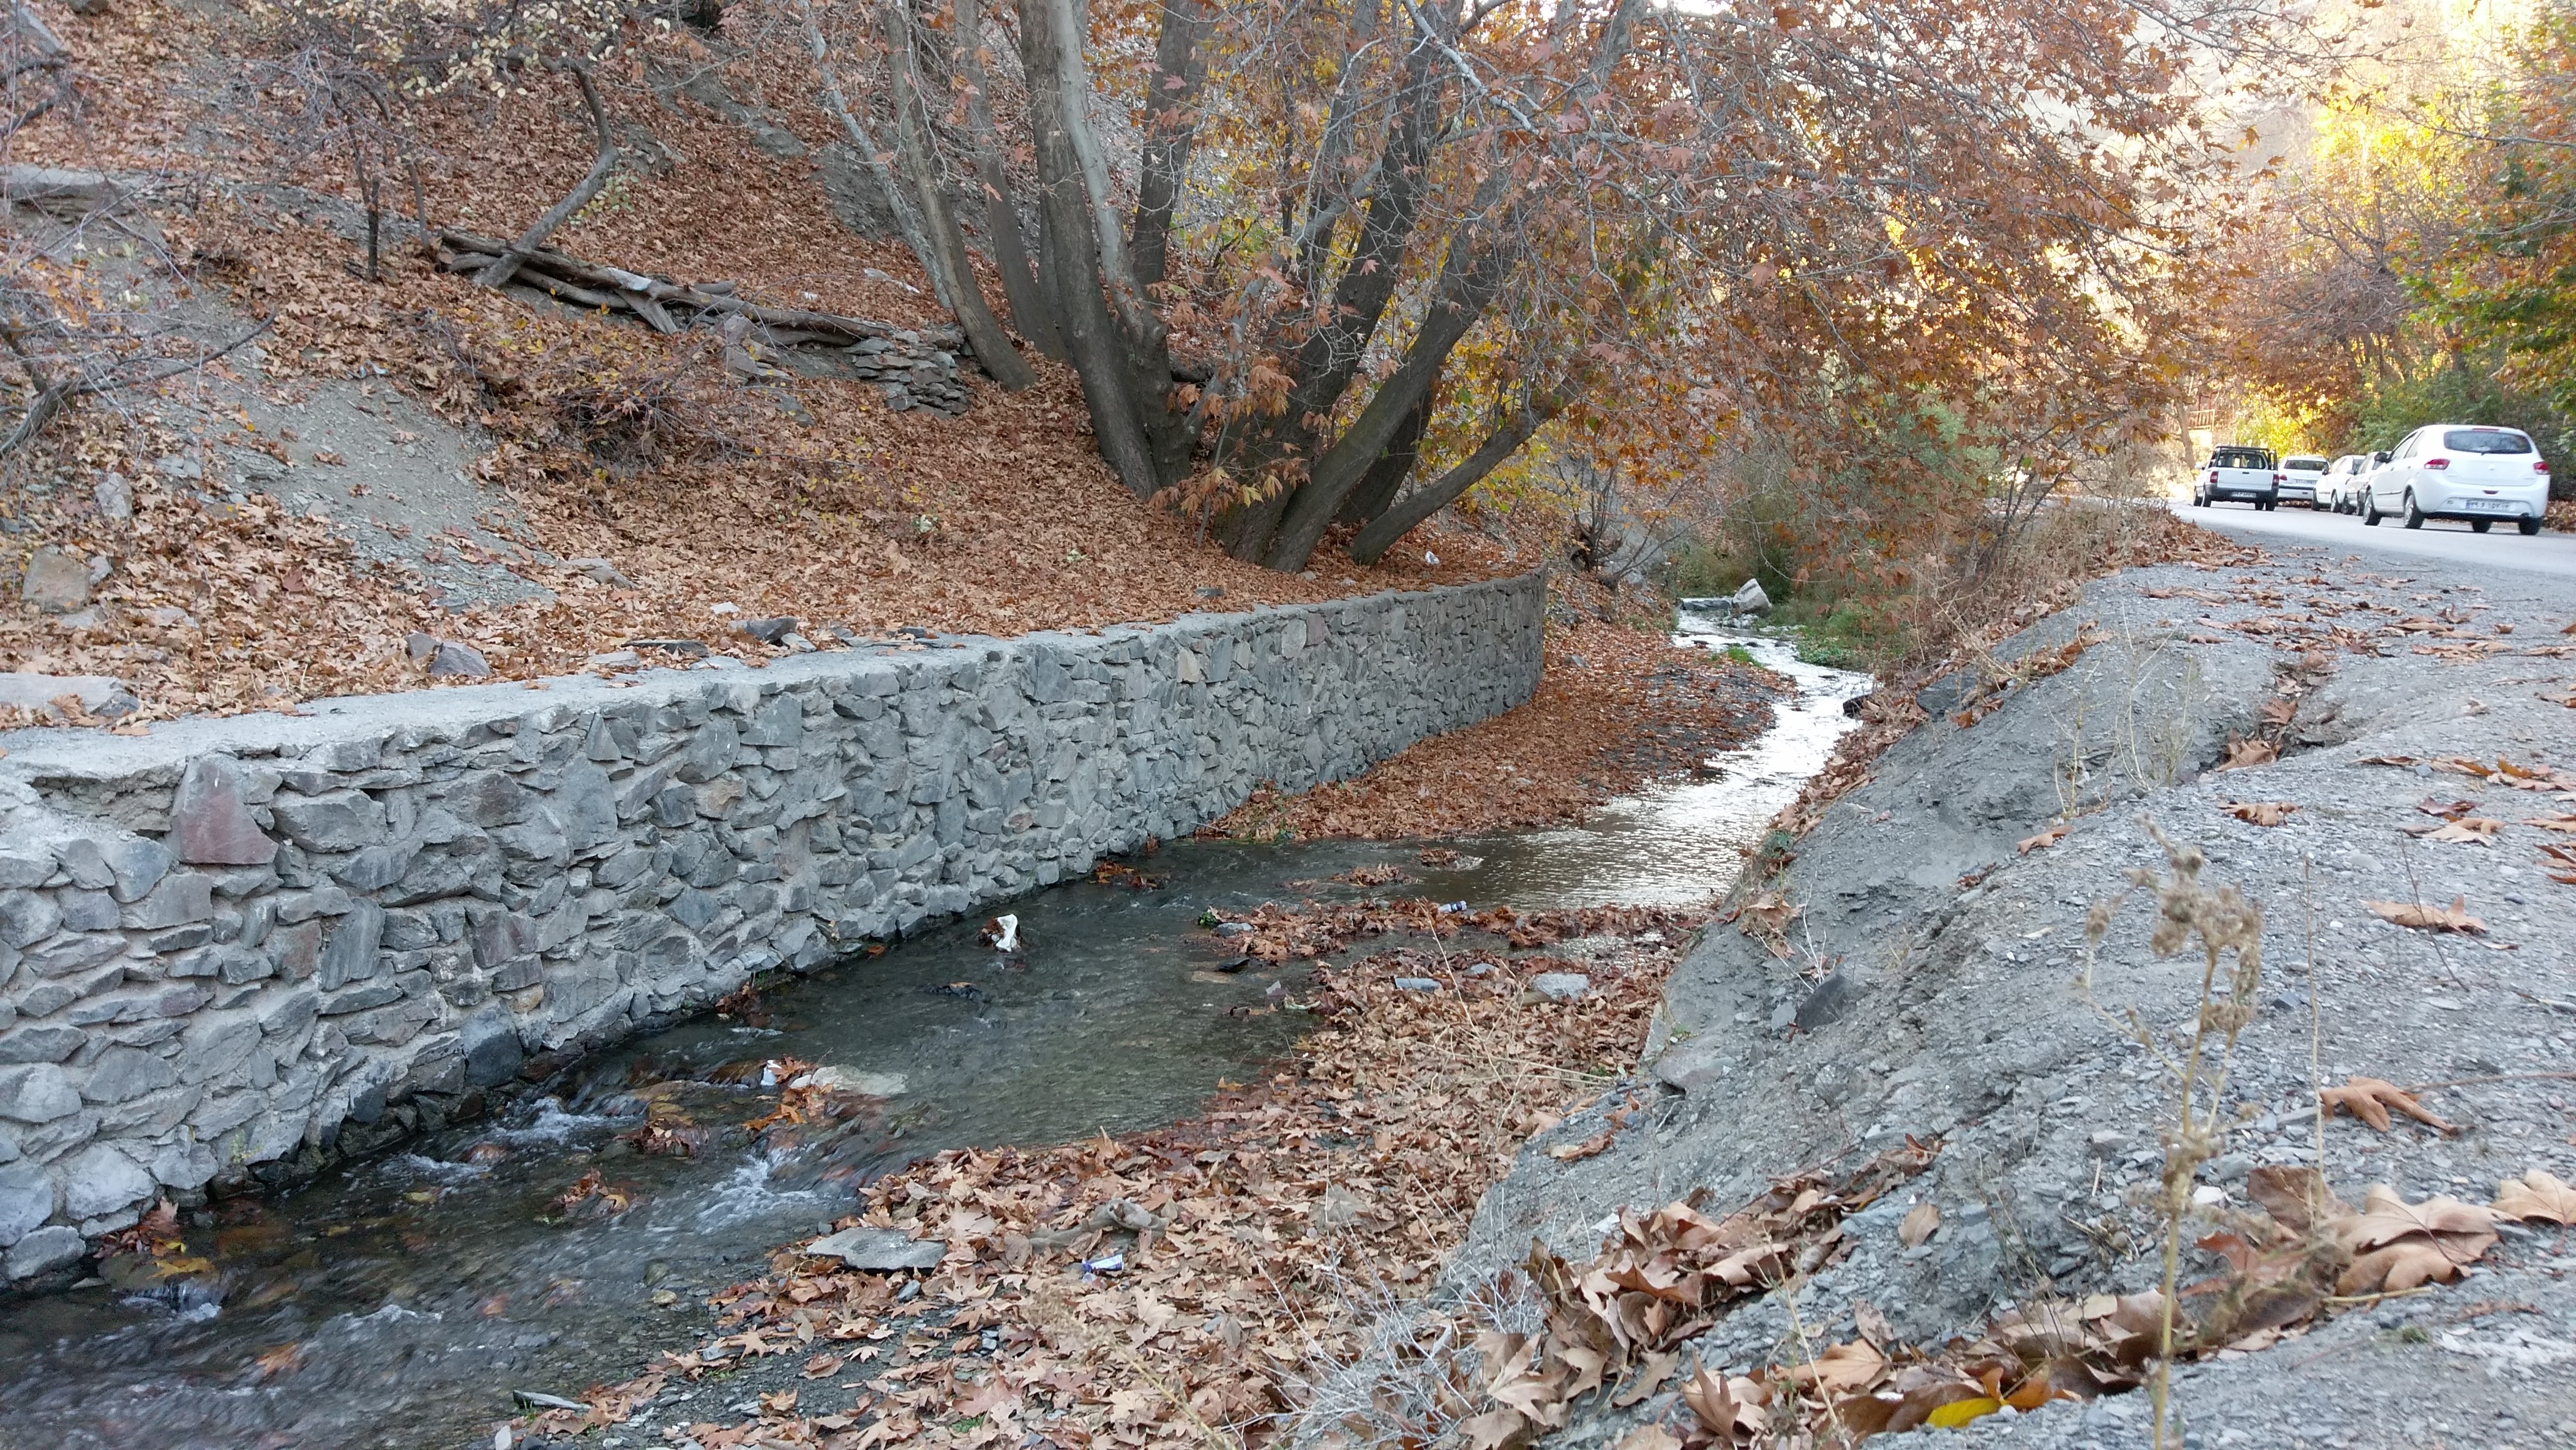
track, road, trail, wall, asphalt, autumn, soil, waterway, infrastructure, road surface, geological phenomenon